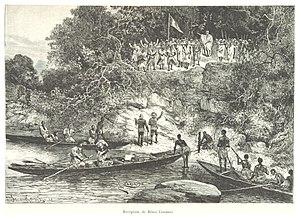
Bettié est une ville de l'est de la Côte d'Ivoire, située dans la région de l'Indénié-Djuablin. La localité de Bettié est chef-lieu de commune, de sous-préfecture et de département.